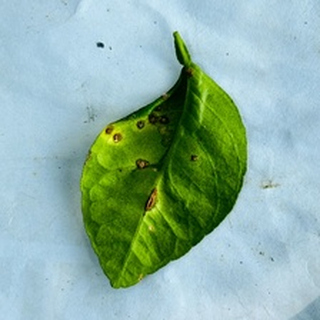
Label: lemon_anthracnose